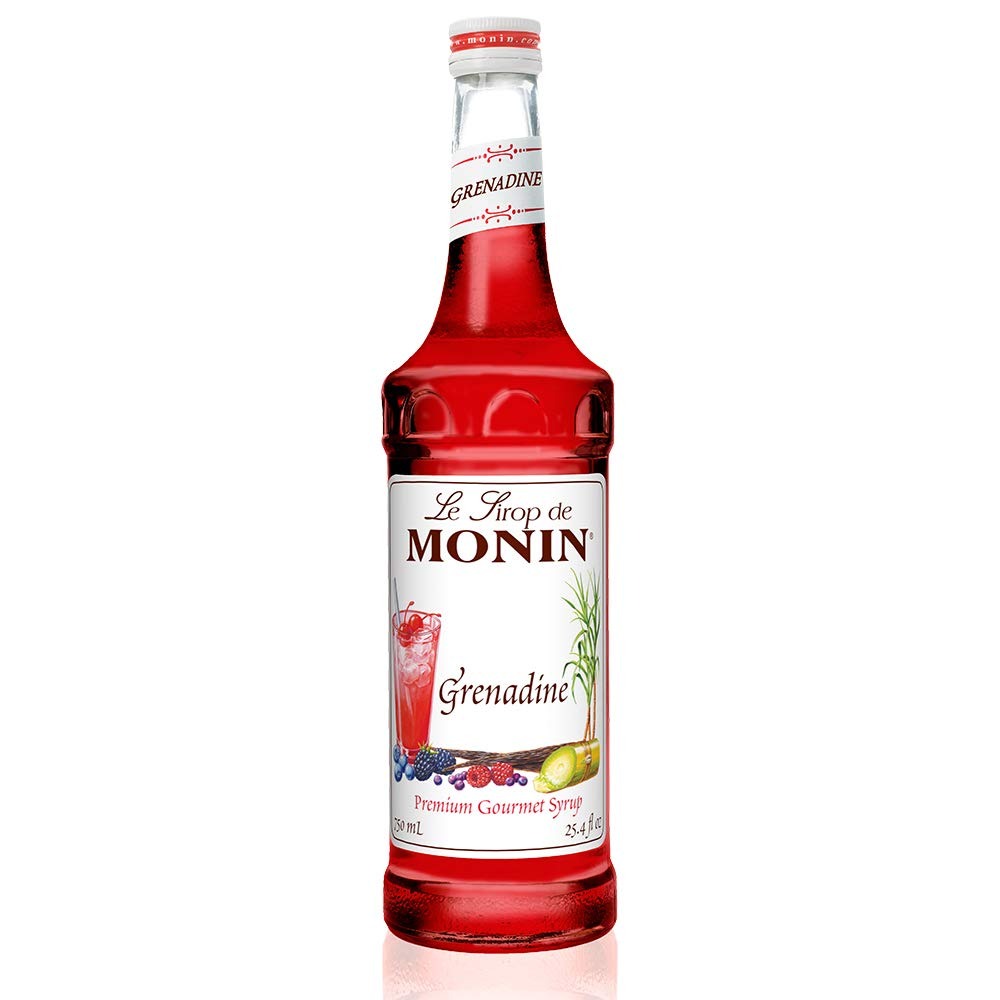
Item Name: Monin - Grenadine Syrup, Delightfully Sweet, Natural Flavors, Great for Cocktails, Mocktails, Sodas, and Smoothies, Non-GMO, Gluten-Free (750 ml)
Bullet Point 1: GREAT FOR COCKTAILS, MOCKTAILS, SODAS, AND SMOOTHIES: It’s a bartender’s favorite add-in. Grenadine Syrup is a key ingredient in many famous drinks including Shirley Temples. The beautiful red color makes cocktails, mocktails, sodas and smoothies vibrant and enticing.
Bullet Point 2: TASTING NOTES: Our Grenadine Syrup improves drinks in taste and appearance by adding cranberry-raspberry type flavor as well as a mild raspberry like aroma. This tasty liquid contains no artificial ingredients, making it a great choice for concocting special drinks at kids' birthday parties, family gatherings and festive celebrations.
Bullet Point 3: SPECIFICATIONS: Allergen Free, Dairy Free, Gluten Free, Halal, Kosher, No Artificial Colors, No Artificial Flavors, No Artificial Ingredients, No Artificial Preservatives, No Artificial Sweeteners, Non-GMO, & Clean Label
Bullet Point 4: SYRUP TO SUPPORT BEE COLONIES: Colony Collapse Disorder is greatly reducing bee populations worldwide. Our syrup recycling initiative has been sending waste syrup to feed bees since 2008, and has fed over 374 billion bees!
Bullet Point 5: GREEN PACKAGING & LABELING: With BPA free bottles, 100% recyclable boxes comprised of 30% recycled content, printed with biodegradable water-based ink containing zero pollutants, and pulp inserts, we’re doing our part for the environment.
Value: 25.5
Unit: Fl Oz

Price: 17.8